List of Catholic archbishops of Atlanta

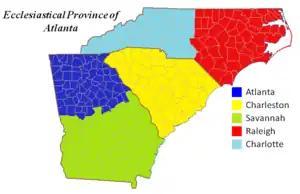
Ecclesiastical Province of Atlanta

The Roman Catholic archbishop of Atlanta is the Ordinary of the Archdiocese of Atlanta in Atlanta, Georgia in the United States.